Titanium foam

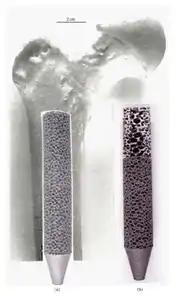
(a) Upper femur with simulated intramedullary rod insert fabricated from Ti-6Al-4V. (b) A through-section cutaway view illustrating inner, more porous foam core surrounded by more dense foam structure for stiffness compatibility.

Sandwich panel cores are used throughout the aerospace industry; they are integrated within aircraft bodies, floors and internal panels. Sandwich constructions consist of two faces separated by a thick, light-weight core and are most commonly composed of balsa-wood, foamed polymers, glue-bonded aluminum or Nomex (paper) honeycombs. Typically, the cores are combined with reinforcing fibers to increase their shear modulus. Indeed, carbon fiber-reinforced polymers exhibit the highest specific stiffness and strength of these materials. However, polymers decompose at low temperatures; thus employment of the aforementioned materials pose inherent challenges due to the limited range of temperature they may be utilized within as well as their moisture-dependent properties.